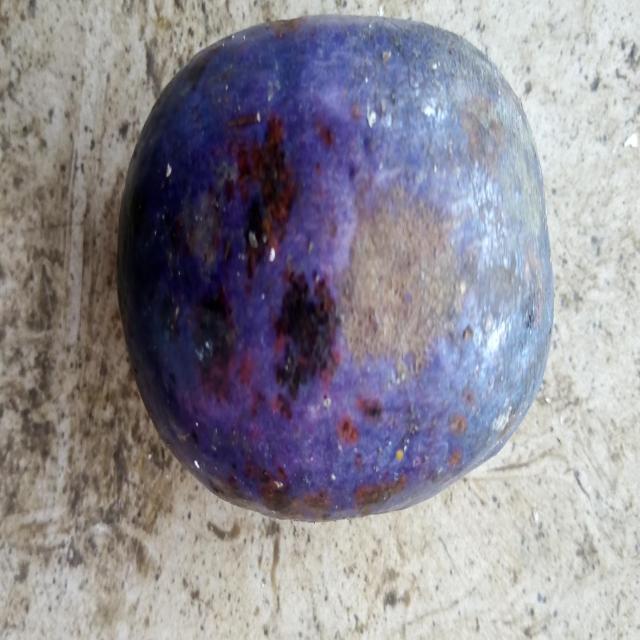
Plum grade: unaffected